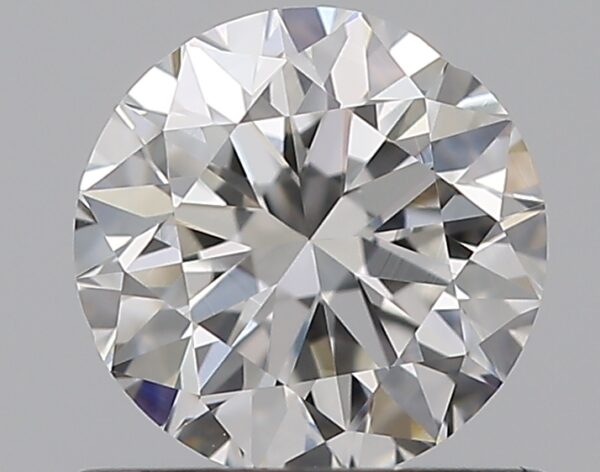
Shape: round
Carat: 0.7
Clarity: VS2
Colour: F
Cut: VG
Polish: EX
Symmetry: GD
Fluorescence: N
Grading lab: GIA
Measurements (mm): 5.51 x 5.58 x 3.54